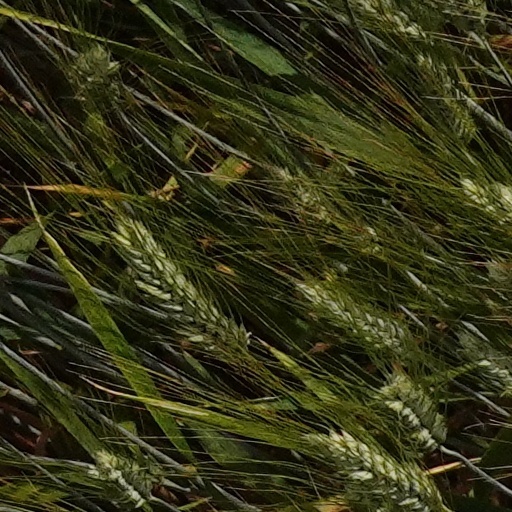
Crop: wheat